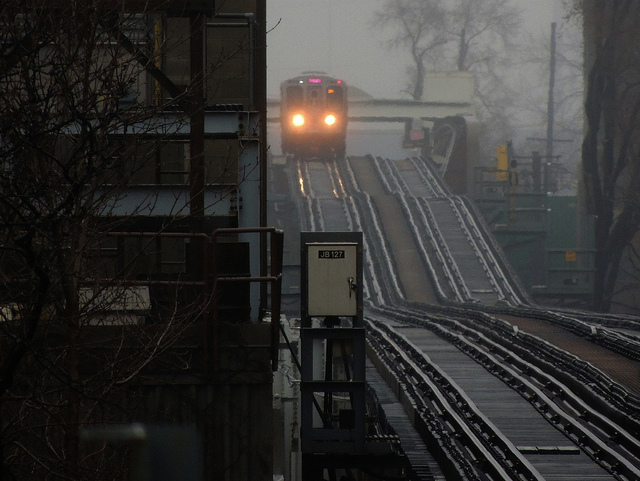
user: Given an image and a question. Answer the question in a short answer. Question: What is the driver of this vehicle called? Short Answer:
assistant: train conductor